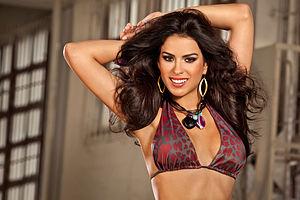
Nuestra Belleza Latina est un concours de beauté féminine et une émission de télé-réalité produite par Univision.